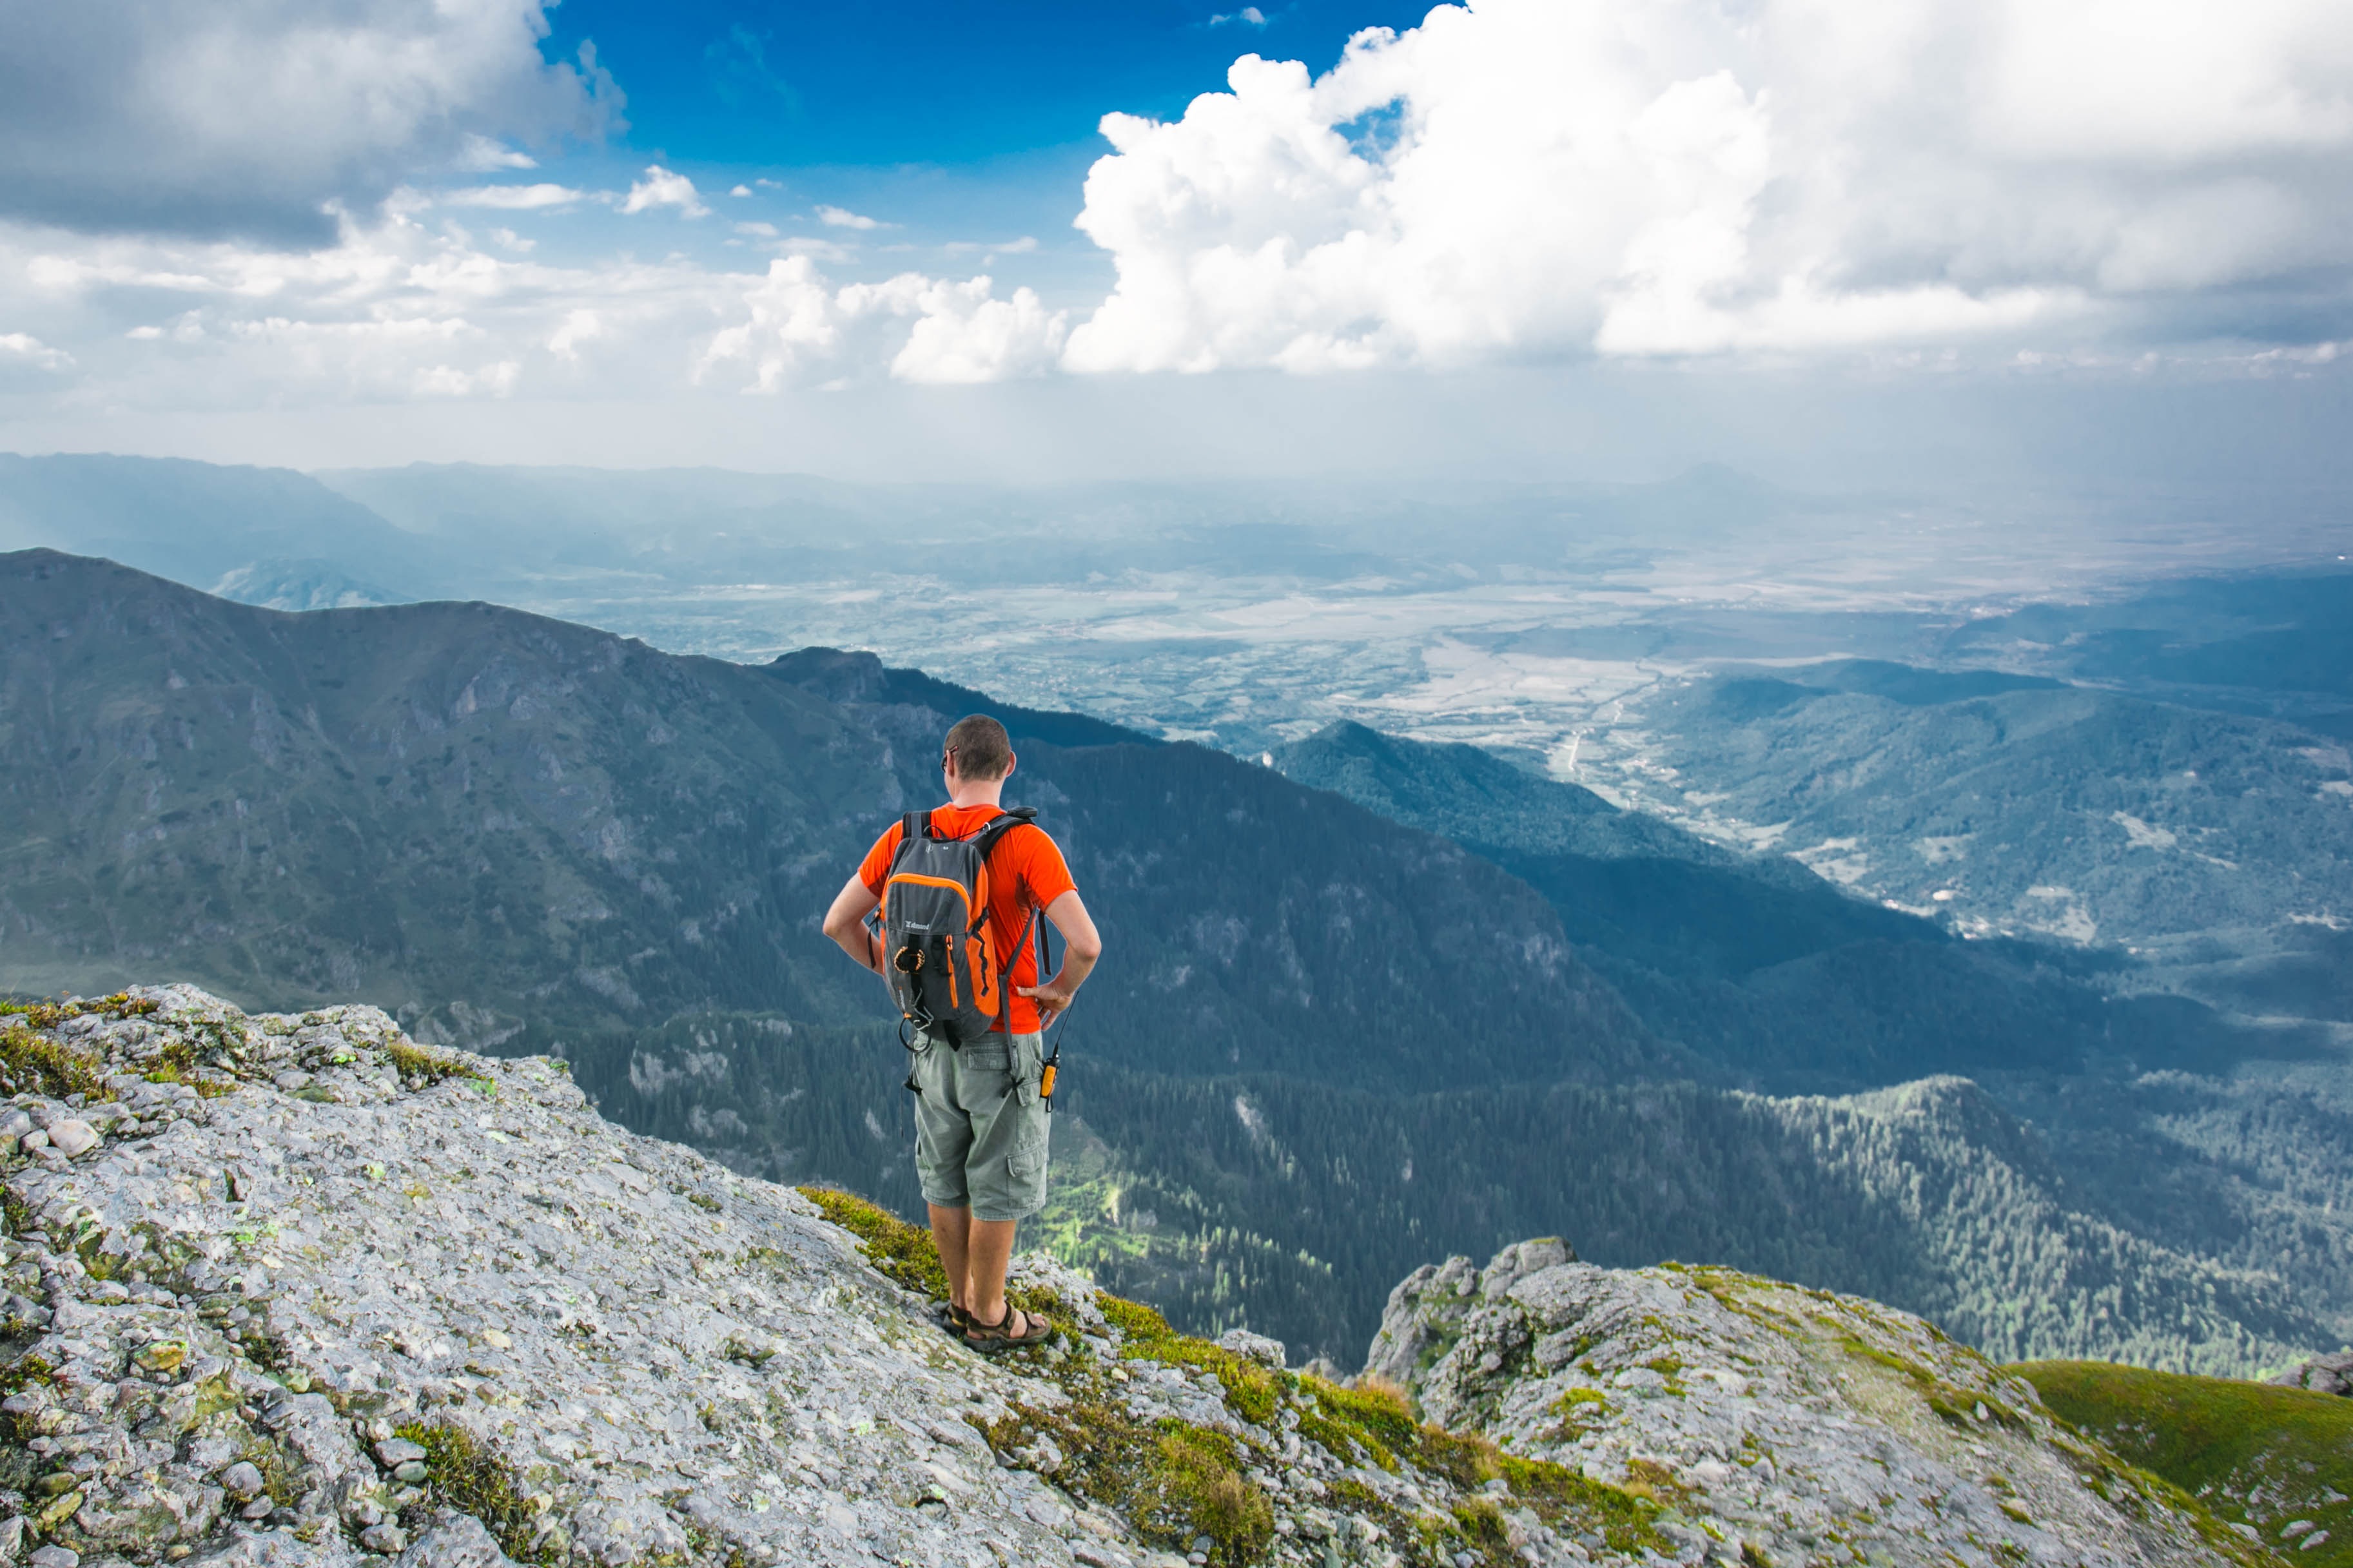
landscape, nature, walking, person, mountain, hiking, adventure, mountain range, recreation, scenic, hike, extreme sport, ridge, summit, climb, mountain peak, mountaineering, outdoors, clouds, sports, alps, plateau, fell, landform, mountain pass, outdoor recreation, mountainous landforms